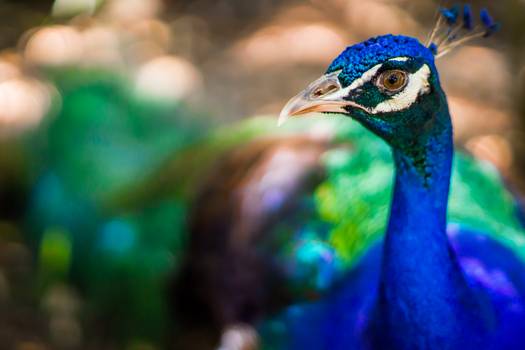
Label: No Watermark